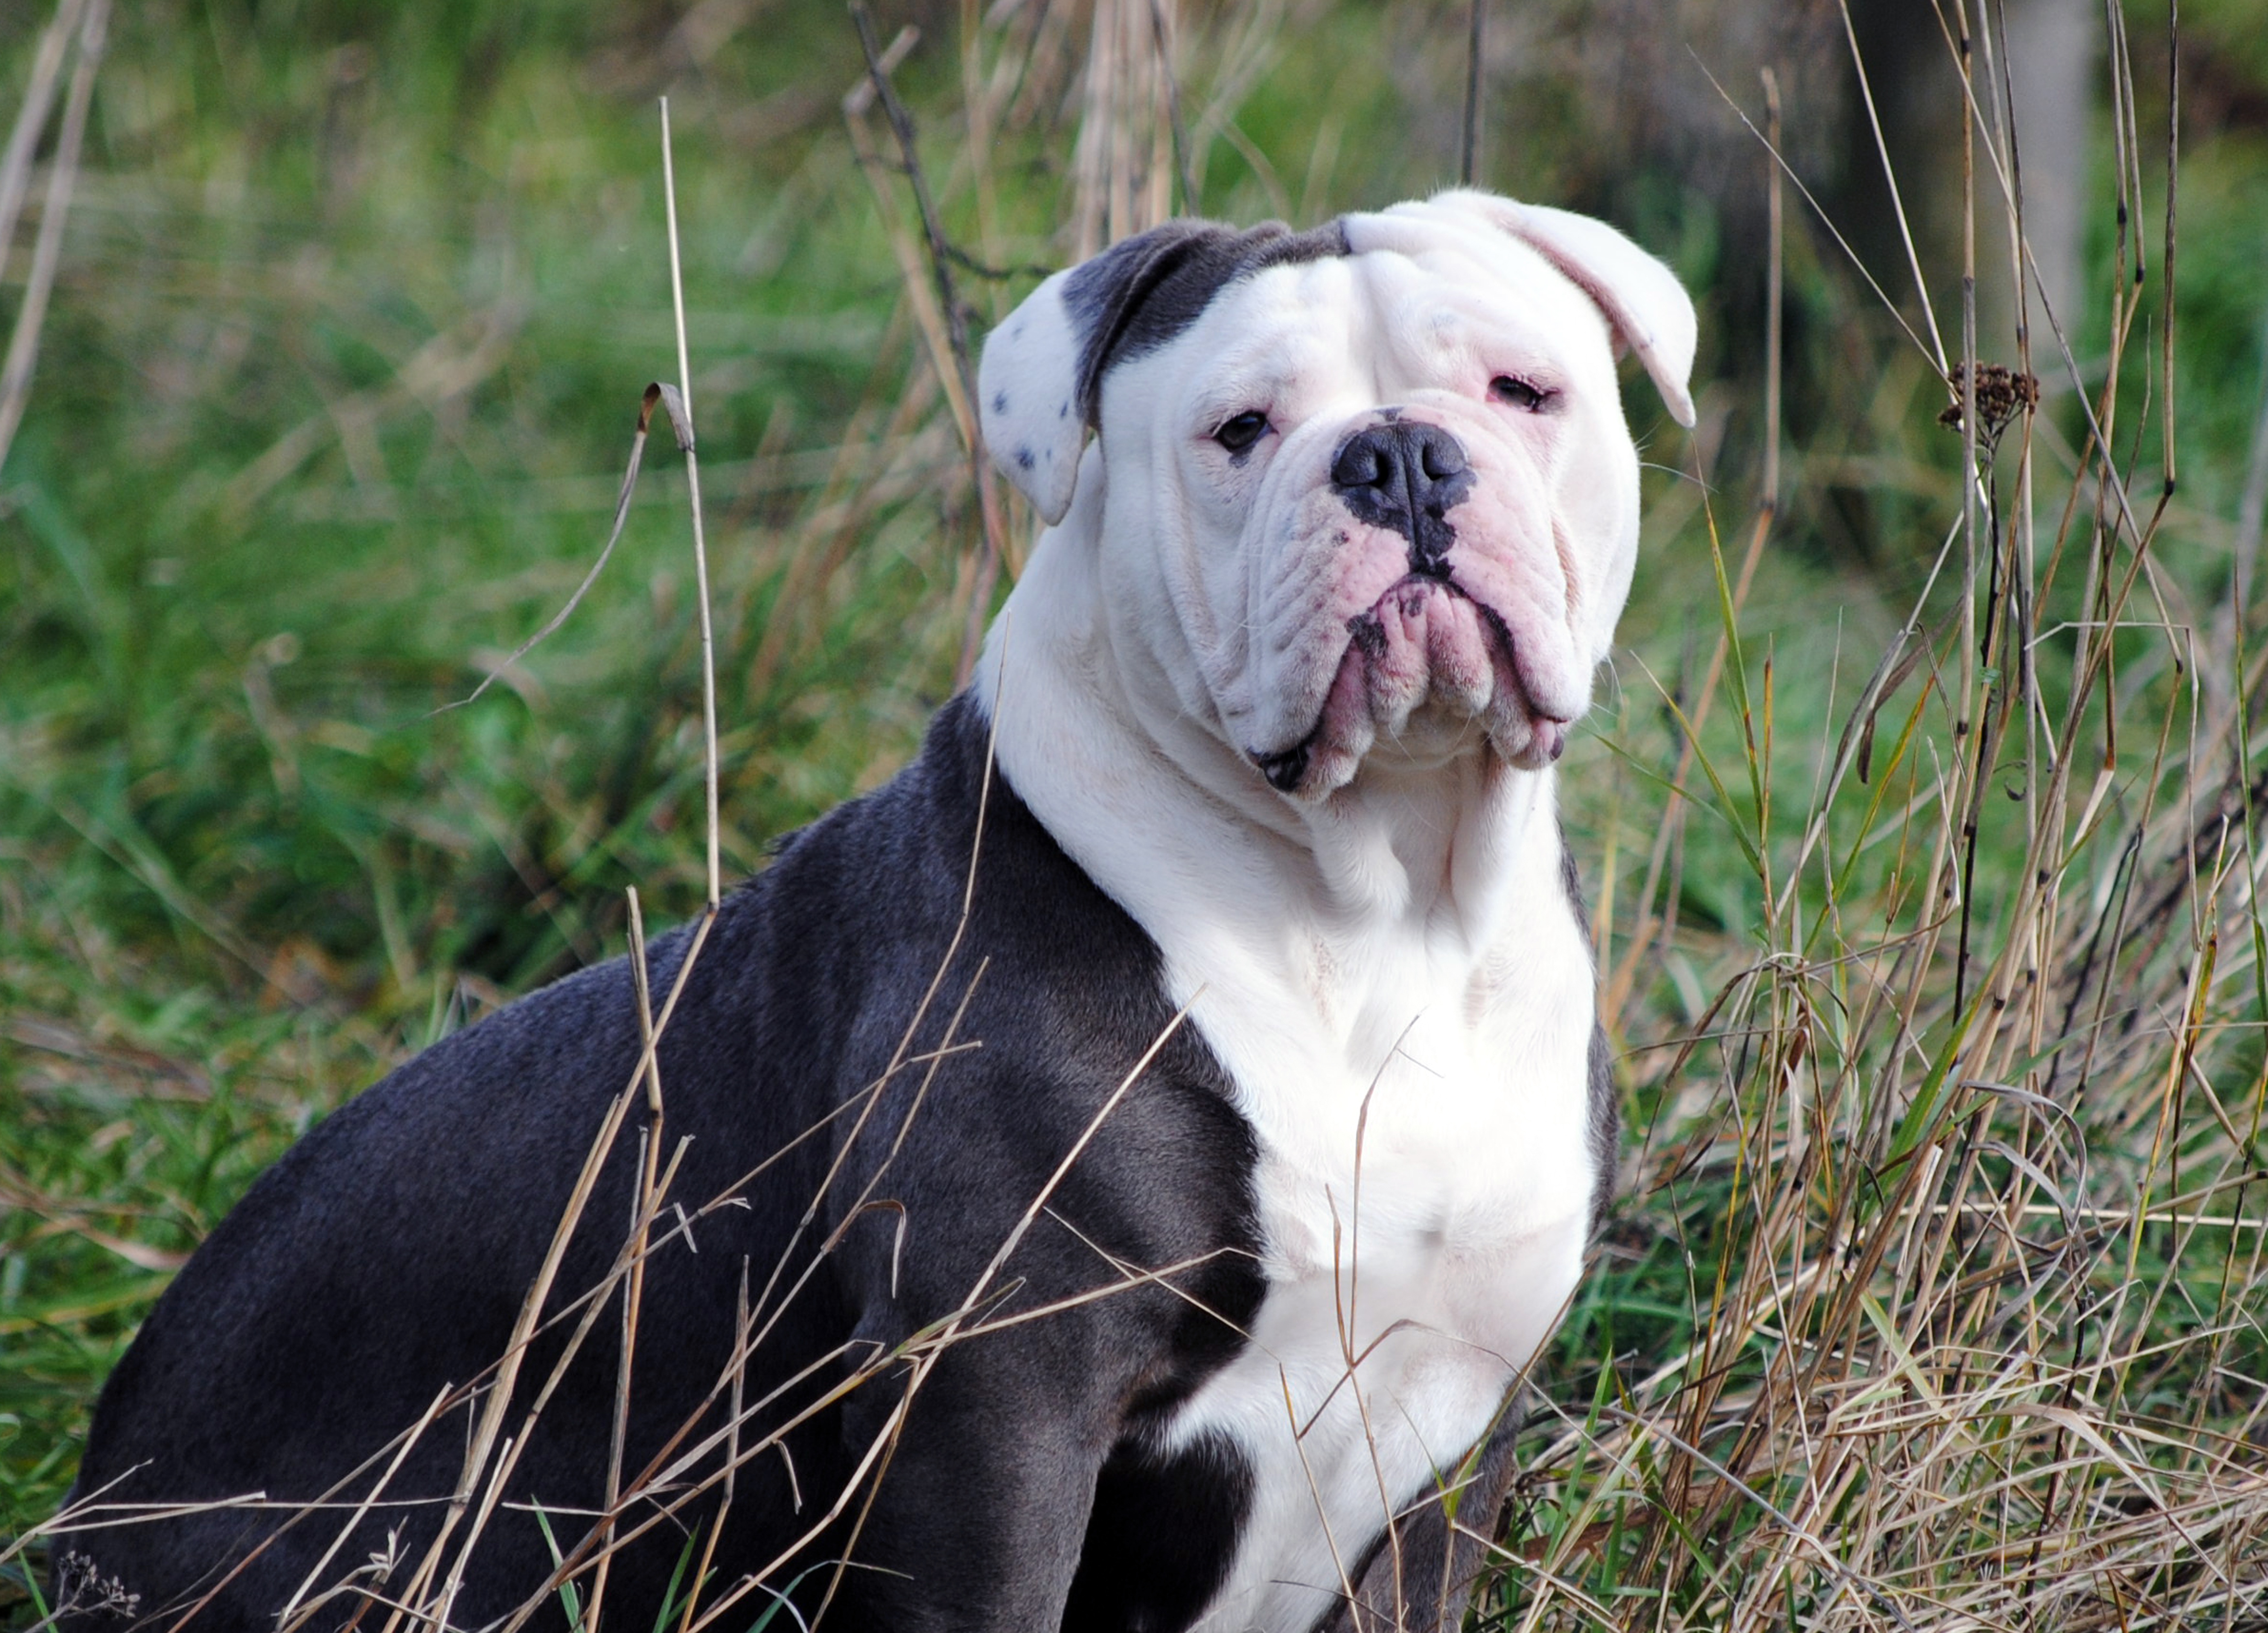
dog, animal, canine, photo, pet, sitting, mammal, bulldog, hound, pets, vertebrate, dog breed, breed, pedigree, english bulldog, old english bulldog, dog like mammal, carnivoran, olde english bulldogge, toy bulldog, australian bulldog, american bulldog, bulldogge